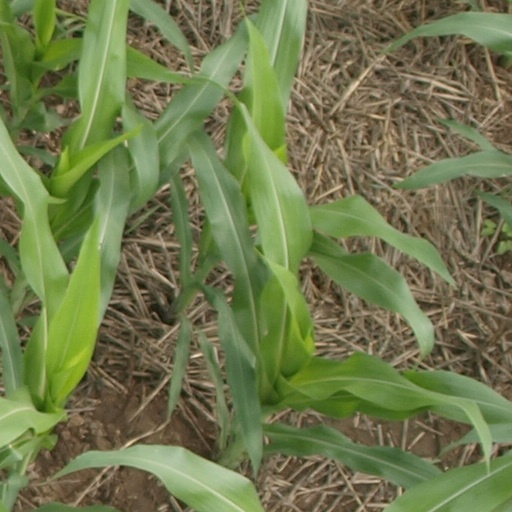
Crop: maize; corn